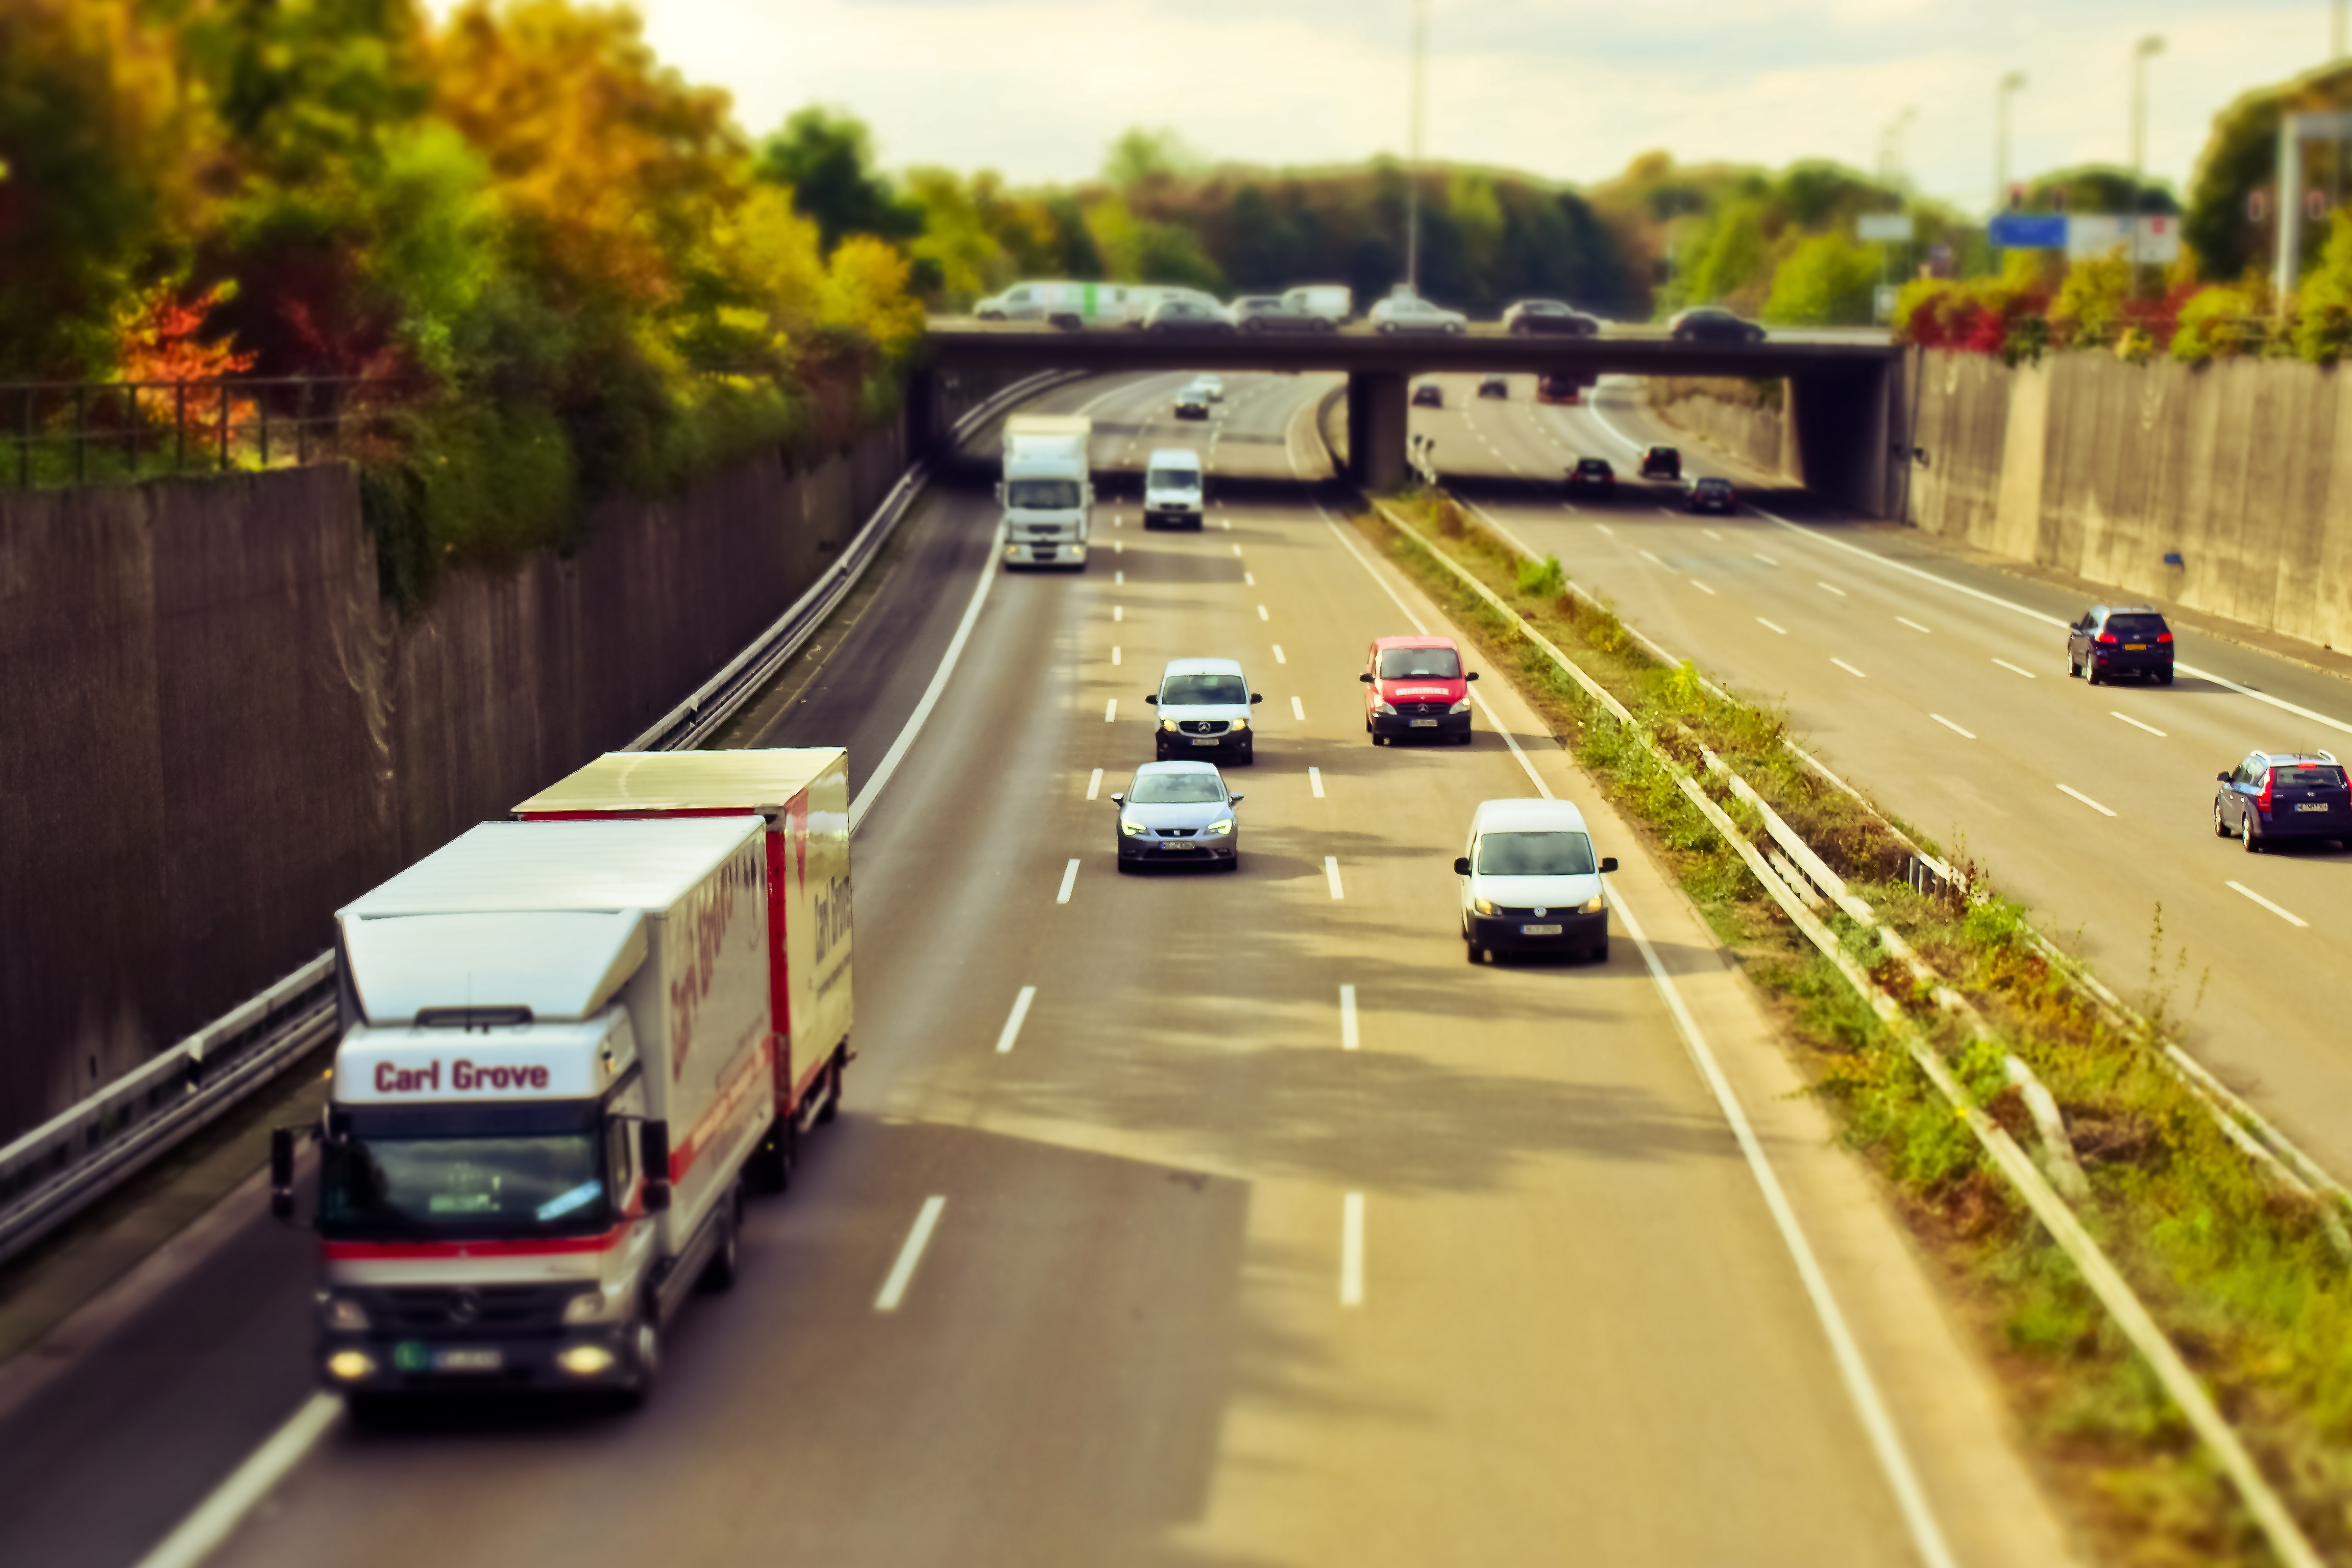
road, bridge, traffic, highway, driving, asphalt, travel, transport, evening, truck, distance, vehicle, drive, auto, speed, movement, lane, concrete, expressway, public transport, automotive, concrete wall, roadway, infrastructure, fast, mood, pkw, abendstimmung, vehicles, limit, mobility, driveway, evening sky, tilt shift, miniature effect, road network, road markings, demarcation, highway bridge, guard rail, road transport, driving a car, controlled access highway, gr nstreifen